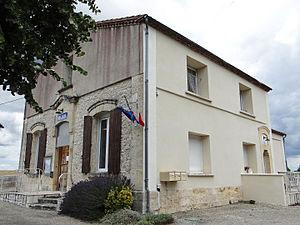
Blaymont - Mairie
Blaymont est une commune du Sud-Ouest de la France, située dans le département de Lot-et-Garonne.